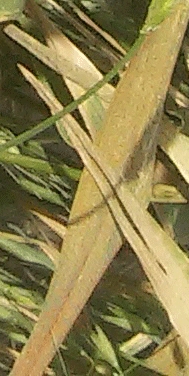
Label: Wheat___Brown_Rust